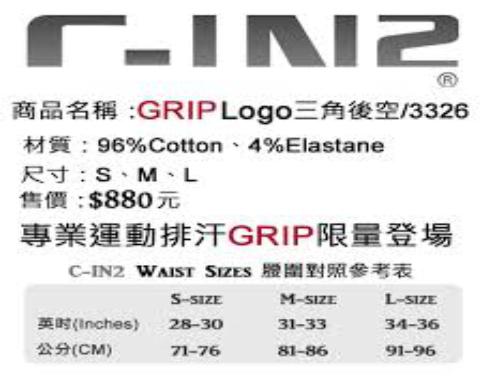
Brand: C-IN2
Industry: Clothes